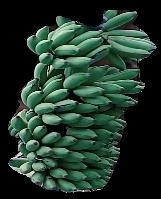
Variety: elakki-bale
Grade: grade1